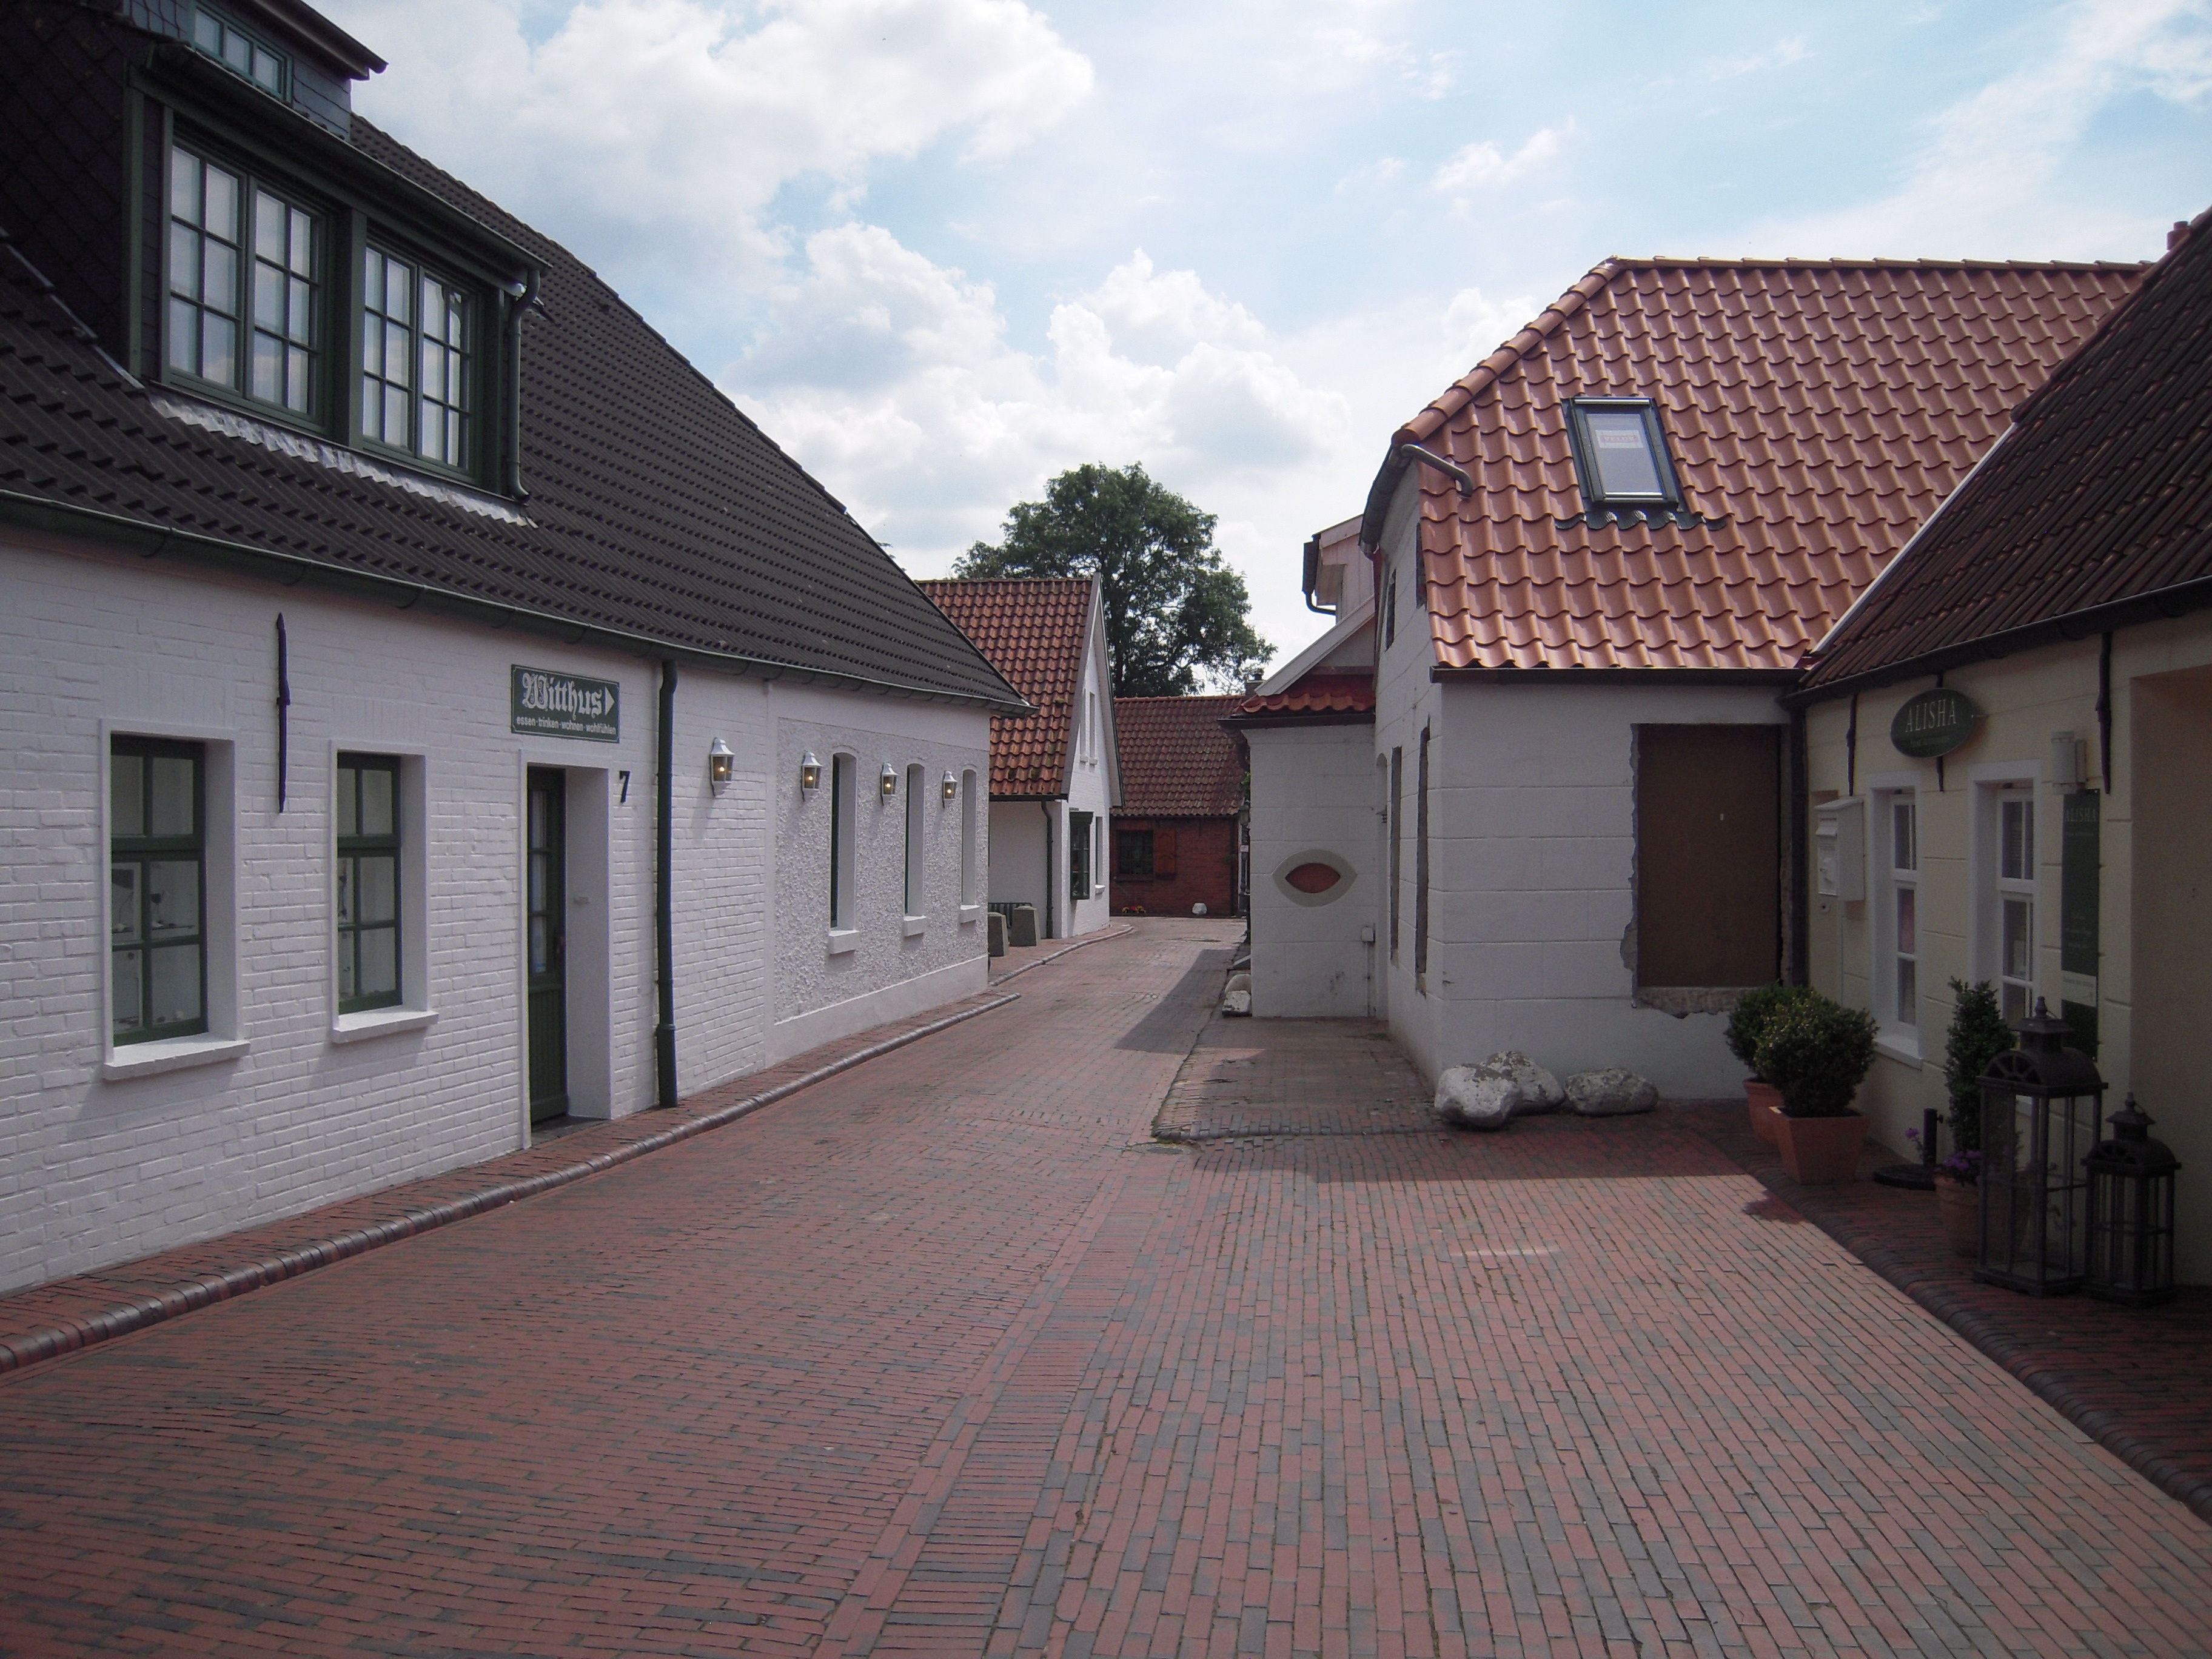
architecture, house, town, roof, building, alley, home, suburb, cottage, facade, property, estate, north sea, driveway, neighbourhood, real estate, east frisia, greetsiel, residential area, outdoor structure, krummh rn